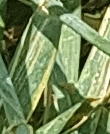
Label: Wheat___Yellow_Rust